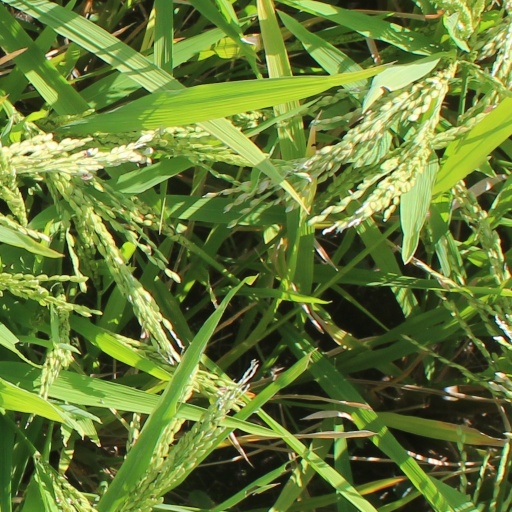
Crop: rice